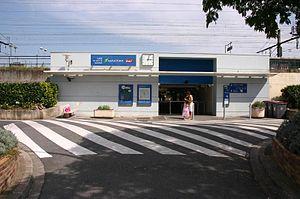
La gare du Vert de Maisons est une gare ferroviaire française de la ligne de Paris-Lyon à Marseille-Saint-Charles, située sur le territoire des communes d'Alfortville et de Maisons-Alfort, quartier du Vert de Maisons, dans le département du Val-de-Marne, en région Île-de-France.